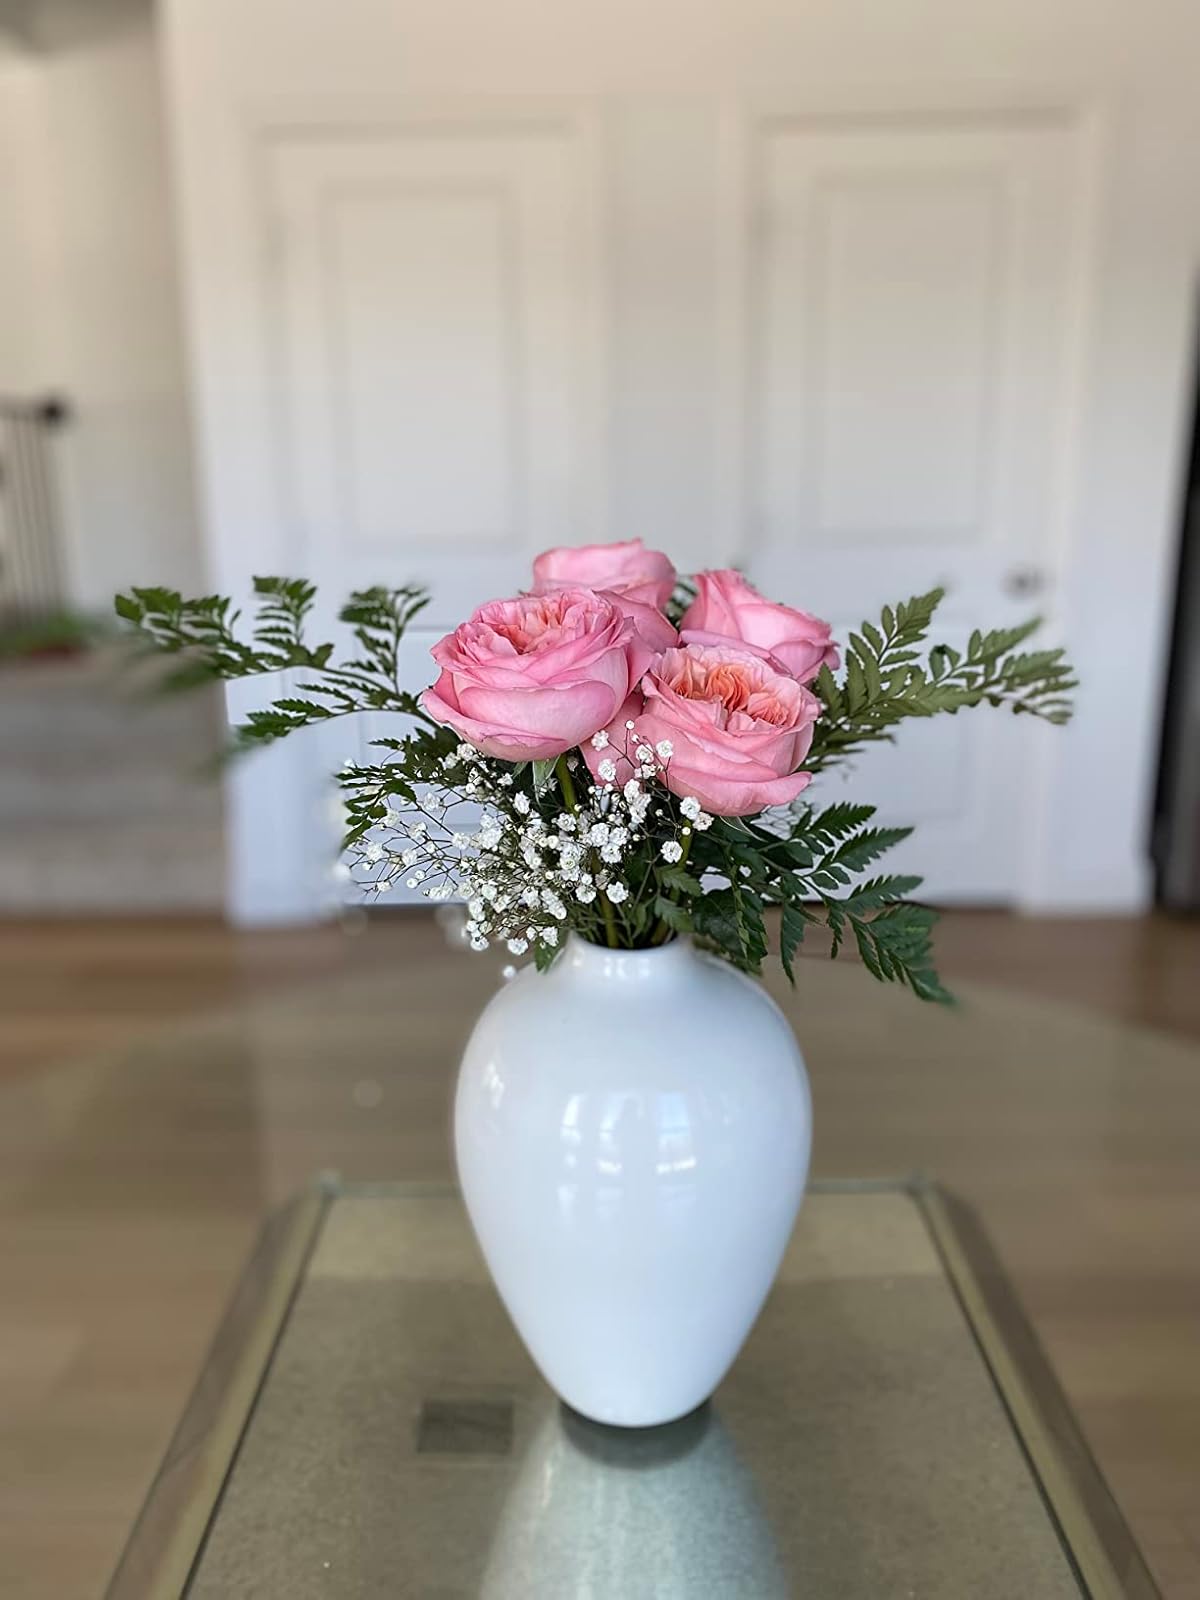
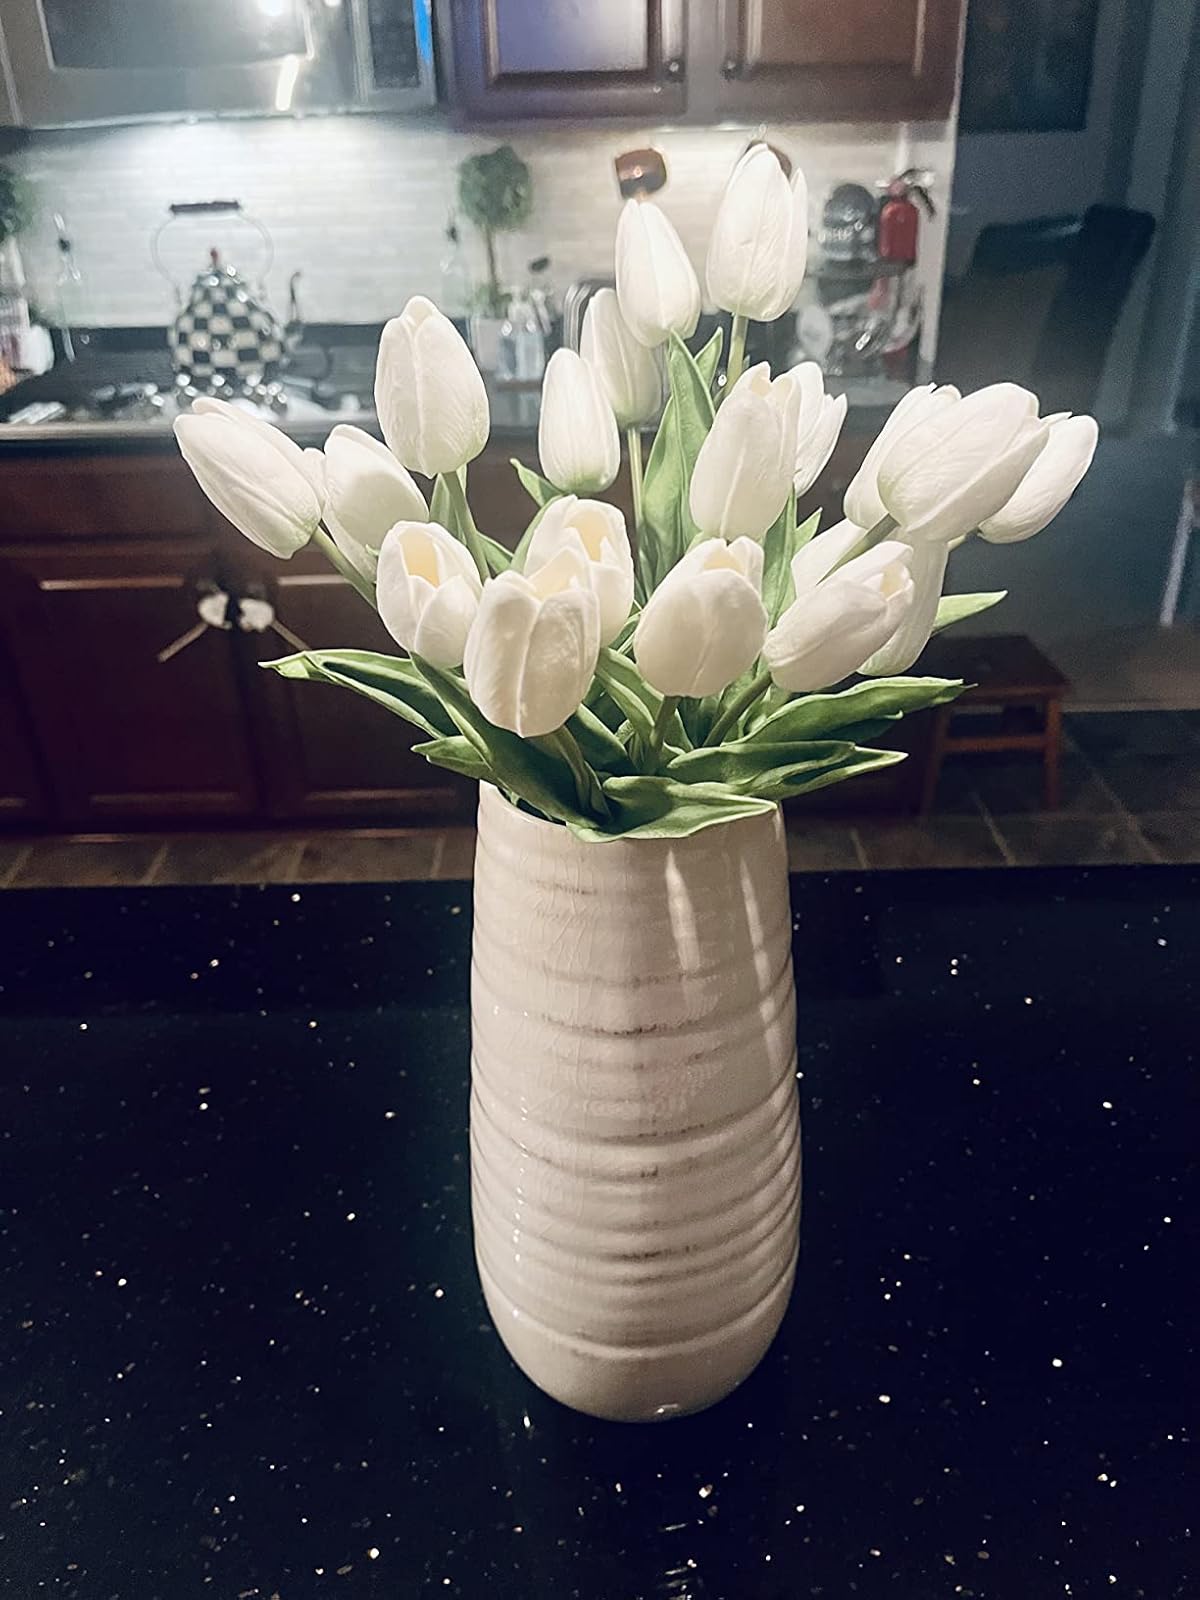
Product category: vase
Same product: no